Nashua, Acton and Boston Railroad

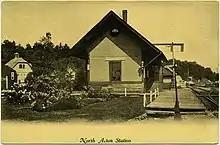
A postcard photo of a small railroad station

The Boston and Maine Railroad (B&M) took over the Concord, by then known as the Concord and Montreal Railroad, in 1895, thereby gaining control of the Nashua, Acton and Boston as well. On paper the Concord Railroad continued to lease the Nashua, Acton and Boston, while the Boston and Maine in turn leased the Concord, so B&M effectively controlled the Nashua, Acton and Boston. In 1905, the Concord and Montreal foreclosed on the Nashua, Acton and Boston's mortgage bonds following approval by the New Hampshire legislature. A further corporate reorganization occurred in 1909, when a new company known as the Nashua and Acton Railroad Company purchased the assets of the Nashua, Acton and Boston from the Concord and Montreal, though still under the lease of the Boston and Maine. In March 1921, the New Hampshire legislature authorized the Boston and Maine to purchase outright the Nashua and Acton, formally ending the company's existence.